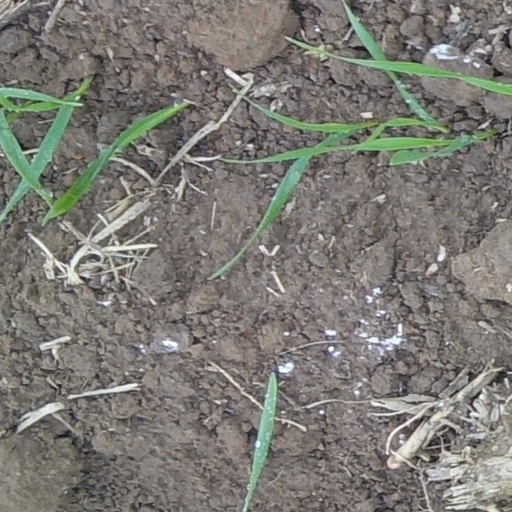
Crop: wheat